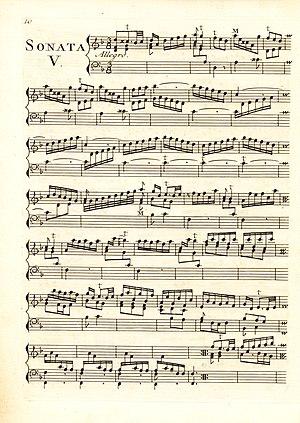
La sonate K. 5, dans une édition des Essercizi per gravicembalo, publiés à Amsterdam en 1742.
La sonate K. 5 en ré mineur est une œuvre pour clavier du compositeur italien Domenico Scarlatti. C'est la cinquième sonate du seul recueil publié du vivant de l'auteur, les Essercizi per gravicembalo, qui contient trente numéros.